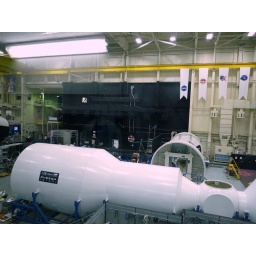
The air floor is the area in black behind the Russian module